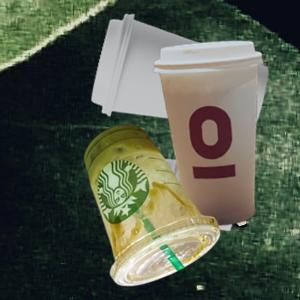
Label: cups